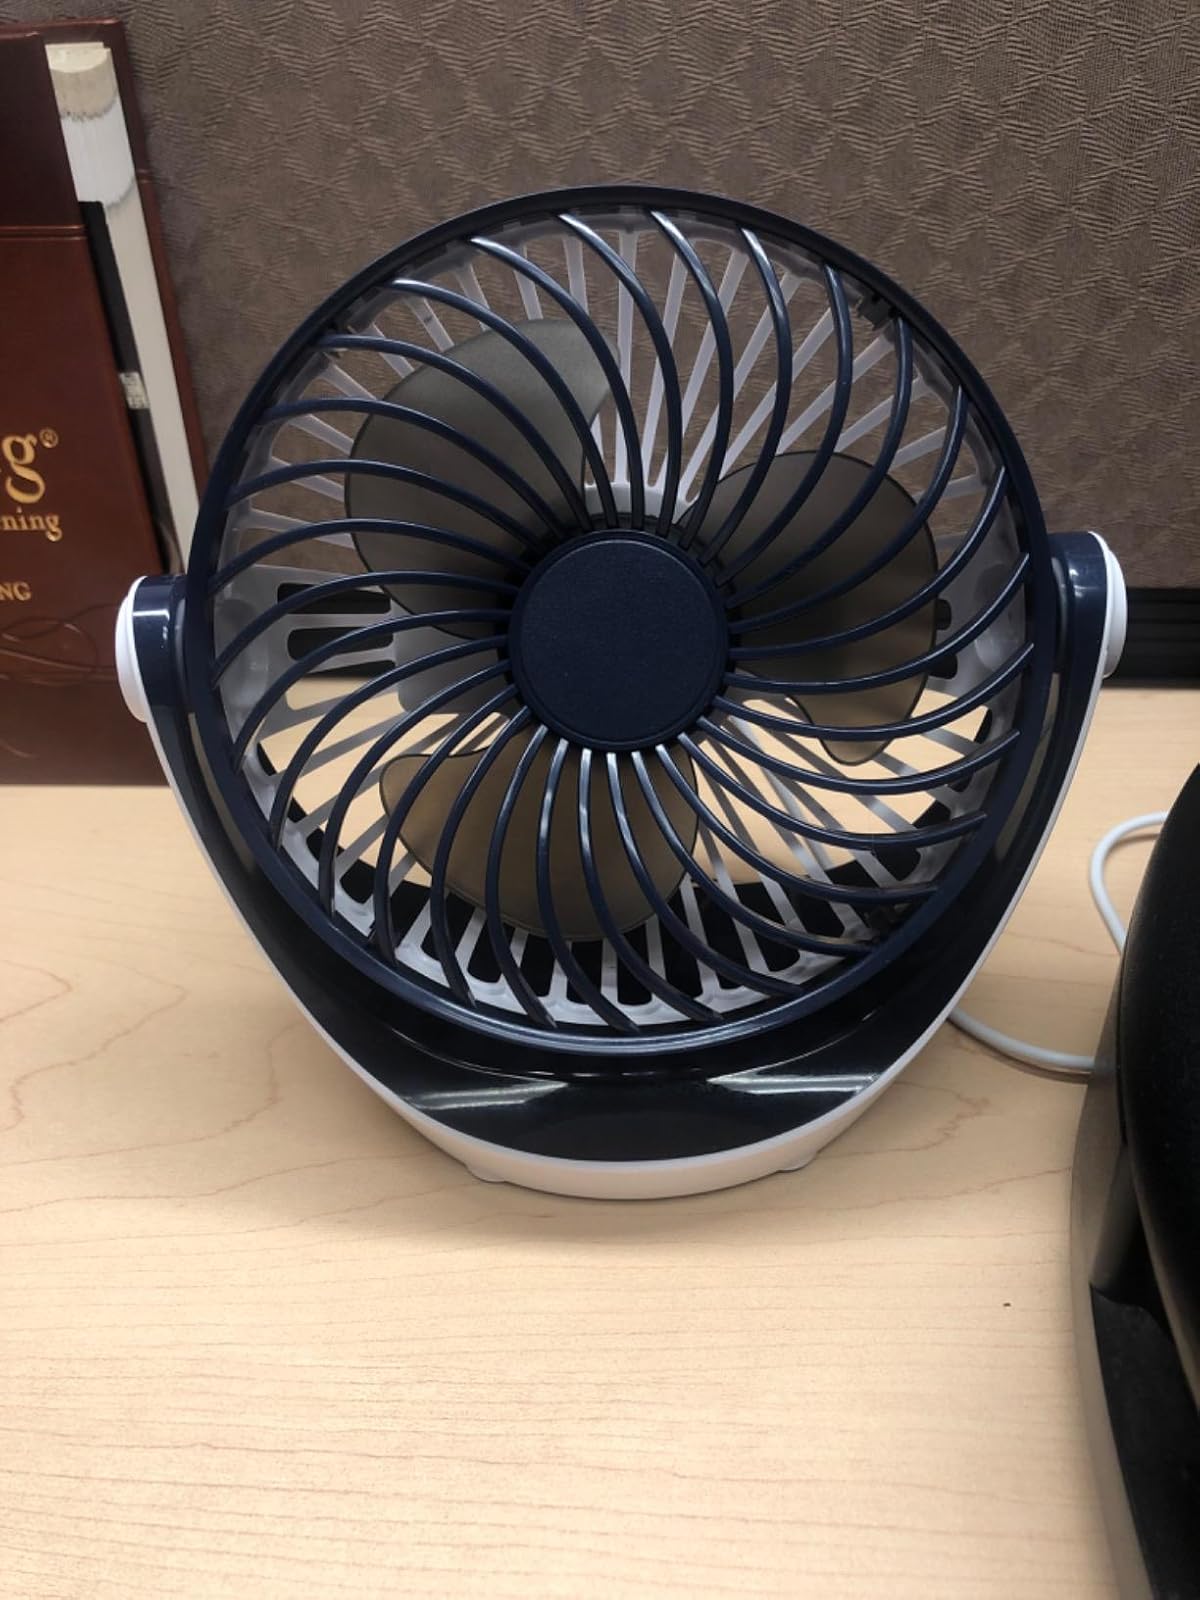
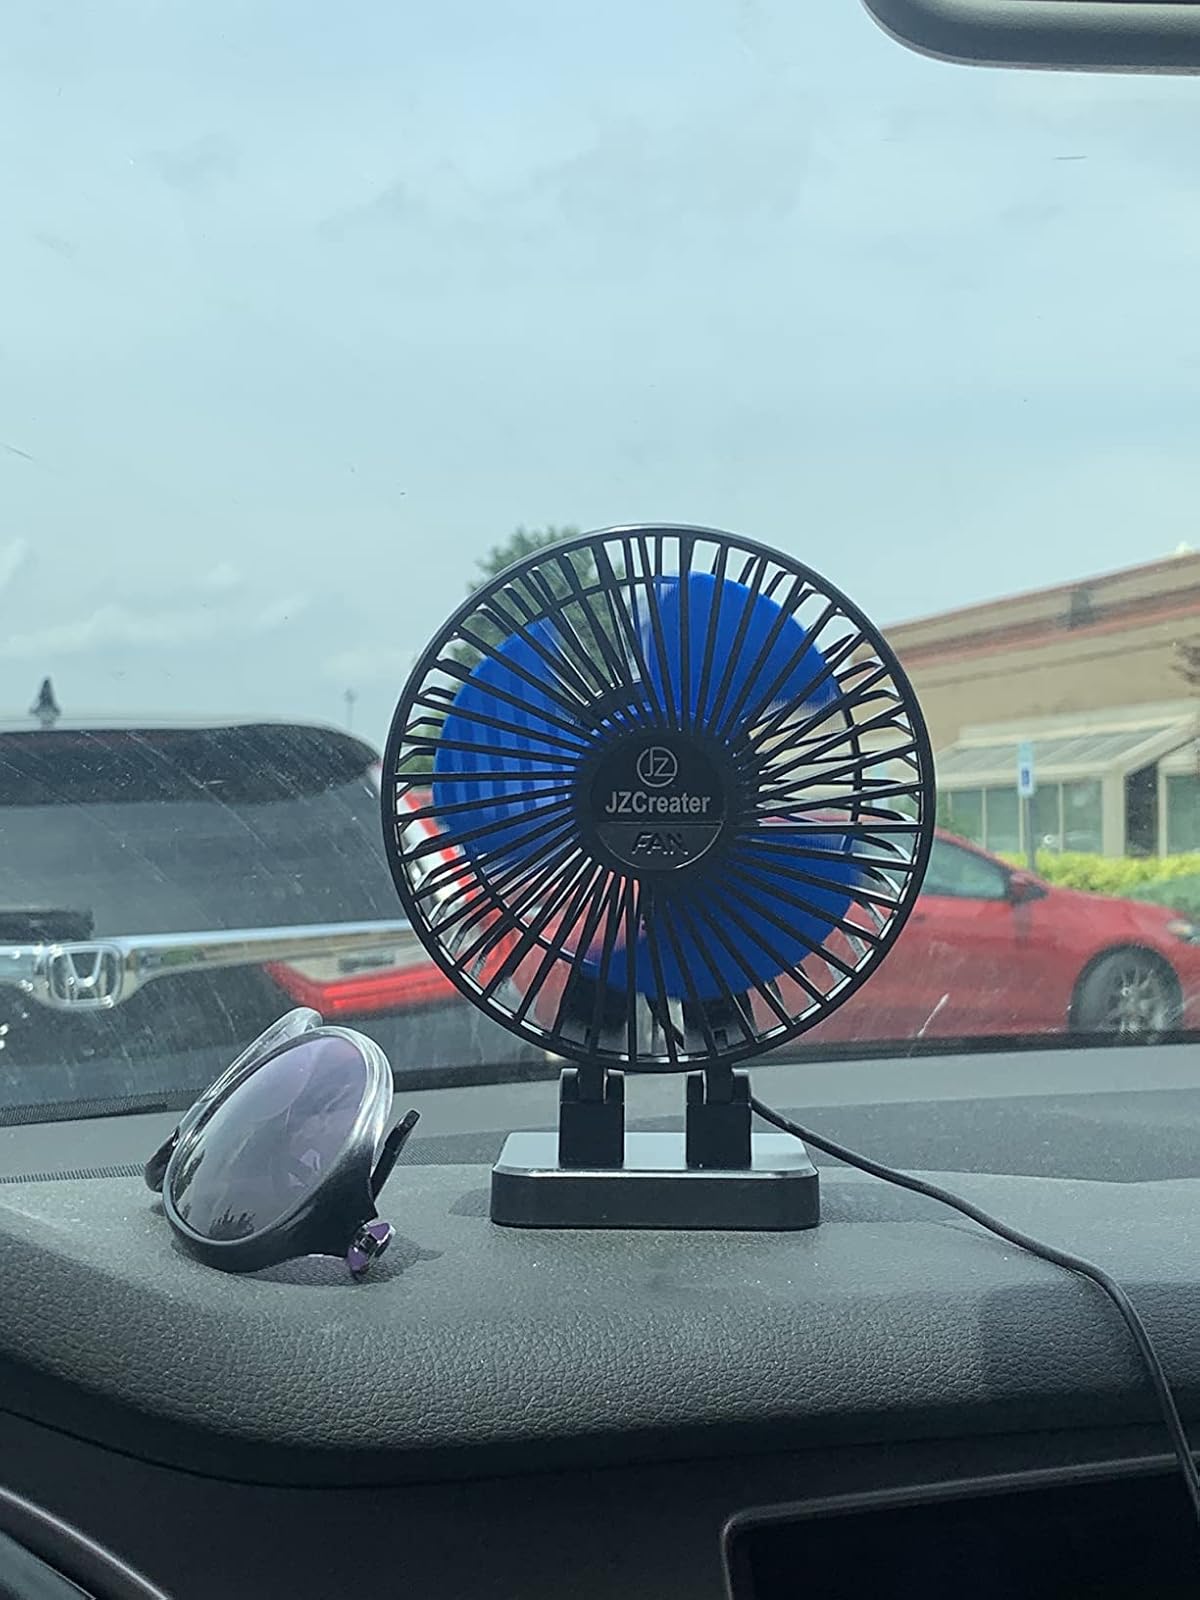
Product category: fan
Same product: no